The Princess Diaries (film)

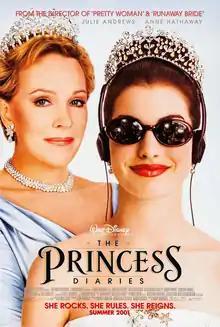
Theatrical release poster

The Princess Diaries is a 2001 American coming-of-age comedy film produced by Walt Disney Pictures, directed by Garry Marshall, and written by Gina Wendkos. Based on Meg Cabot's 2000 young adult novel, it stars Anne Hathaway (in her film debut) and Julie Andrews, with a supporting cast consisting of Héctor Elizondo, Heather Matarazzo, Mandy Moore, Caroline Goodall, and Robert Schwartzman. The plot follows Mia Thermopolis (Hathaway), a shy American teenager who learns she is heir to the throne of a European kingdom. Under the tutelage of her estranged grandmother (Andrews), the kingdom's reigning queen, Mia must choose whether to claim or renounce her title.